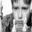
Label: boy